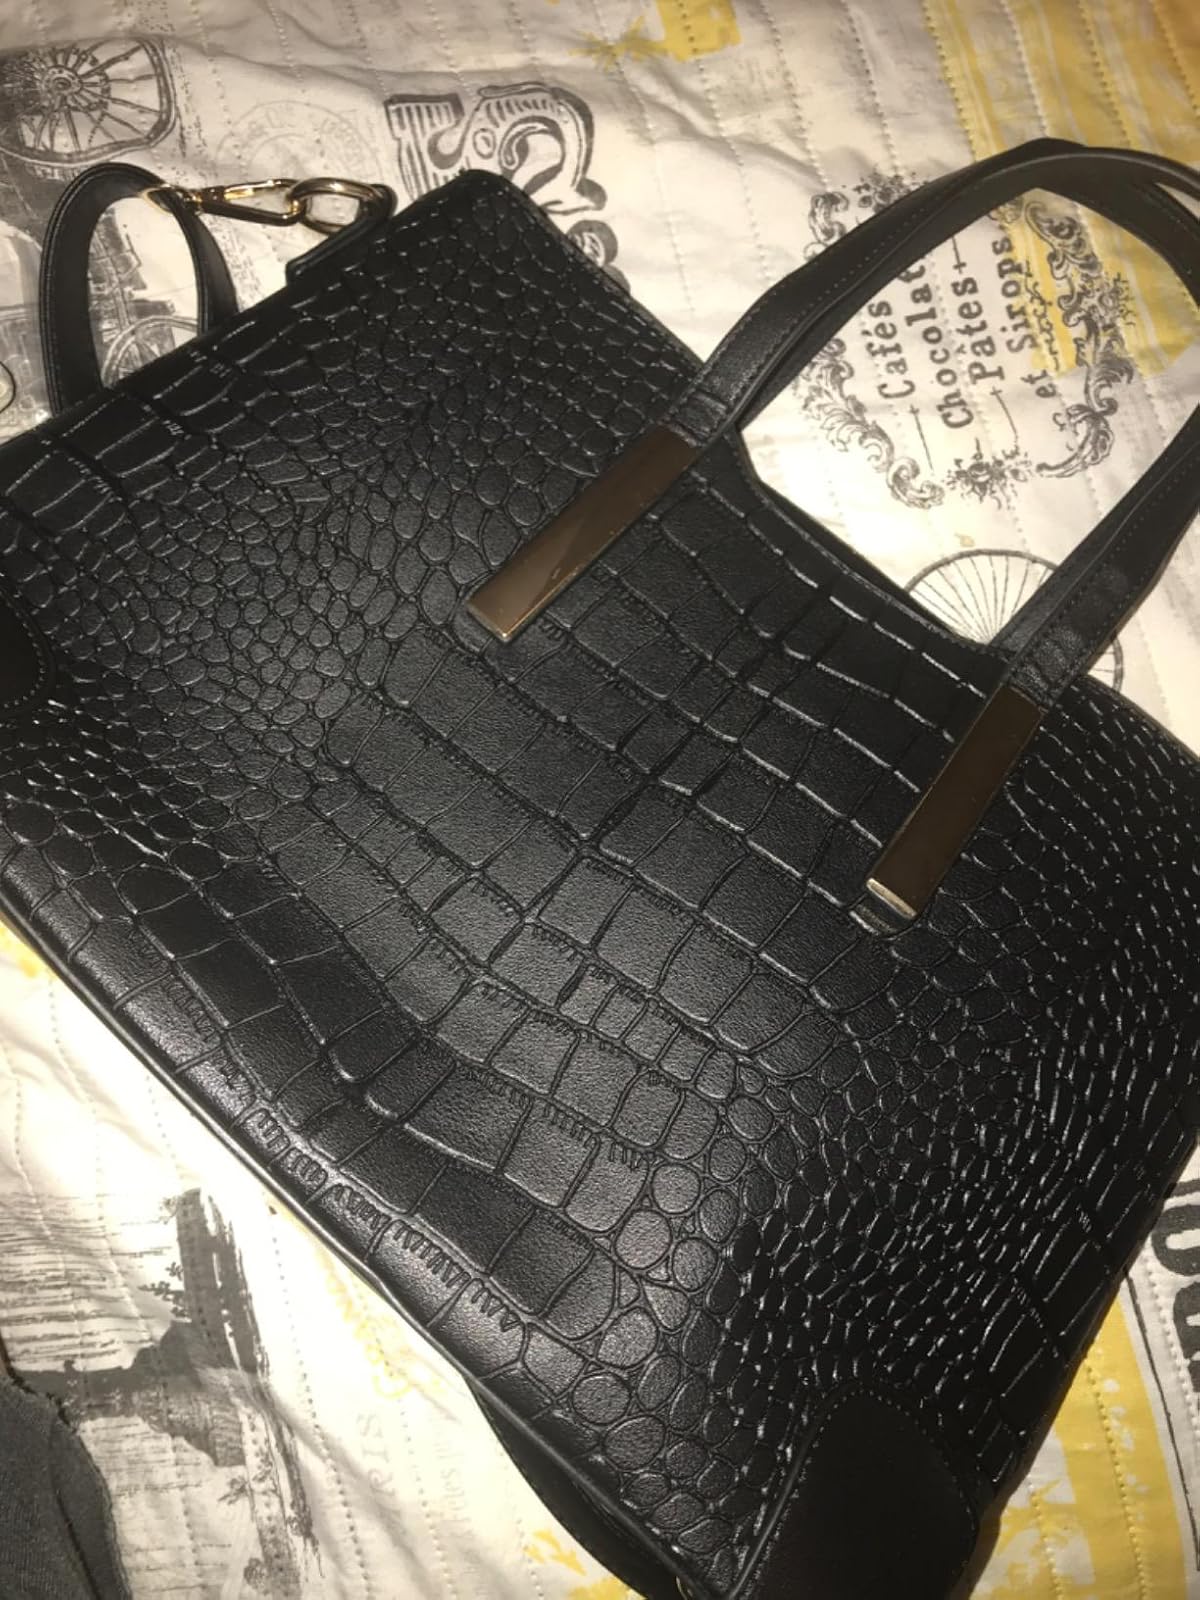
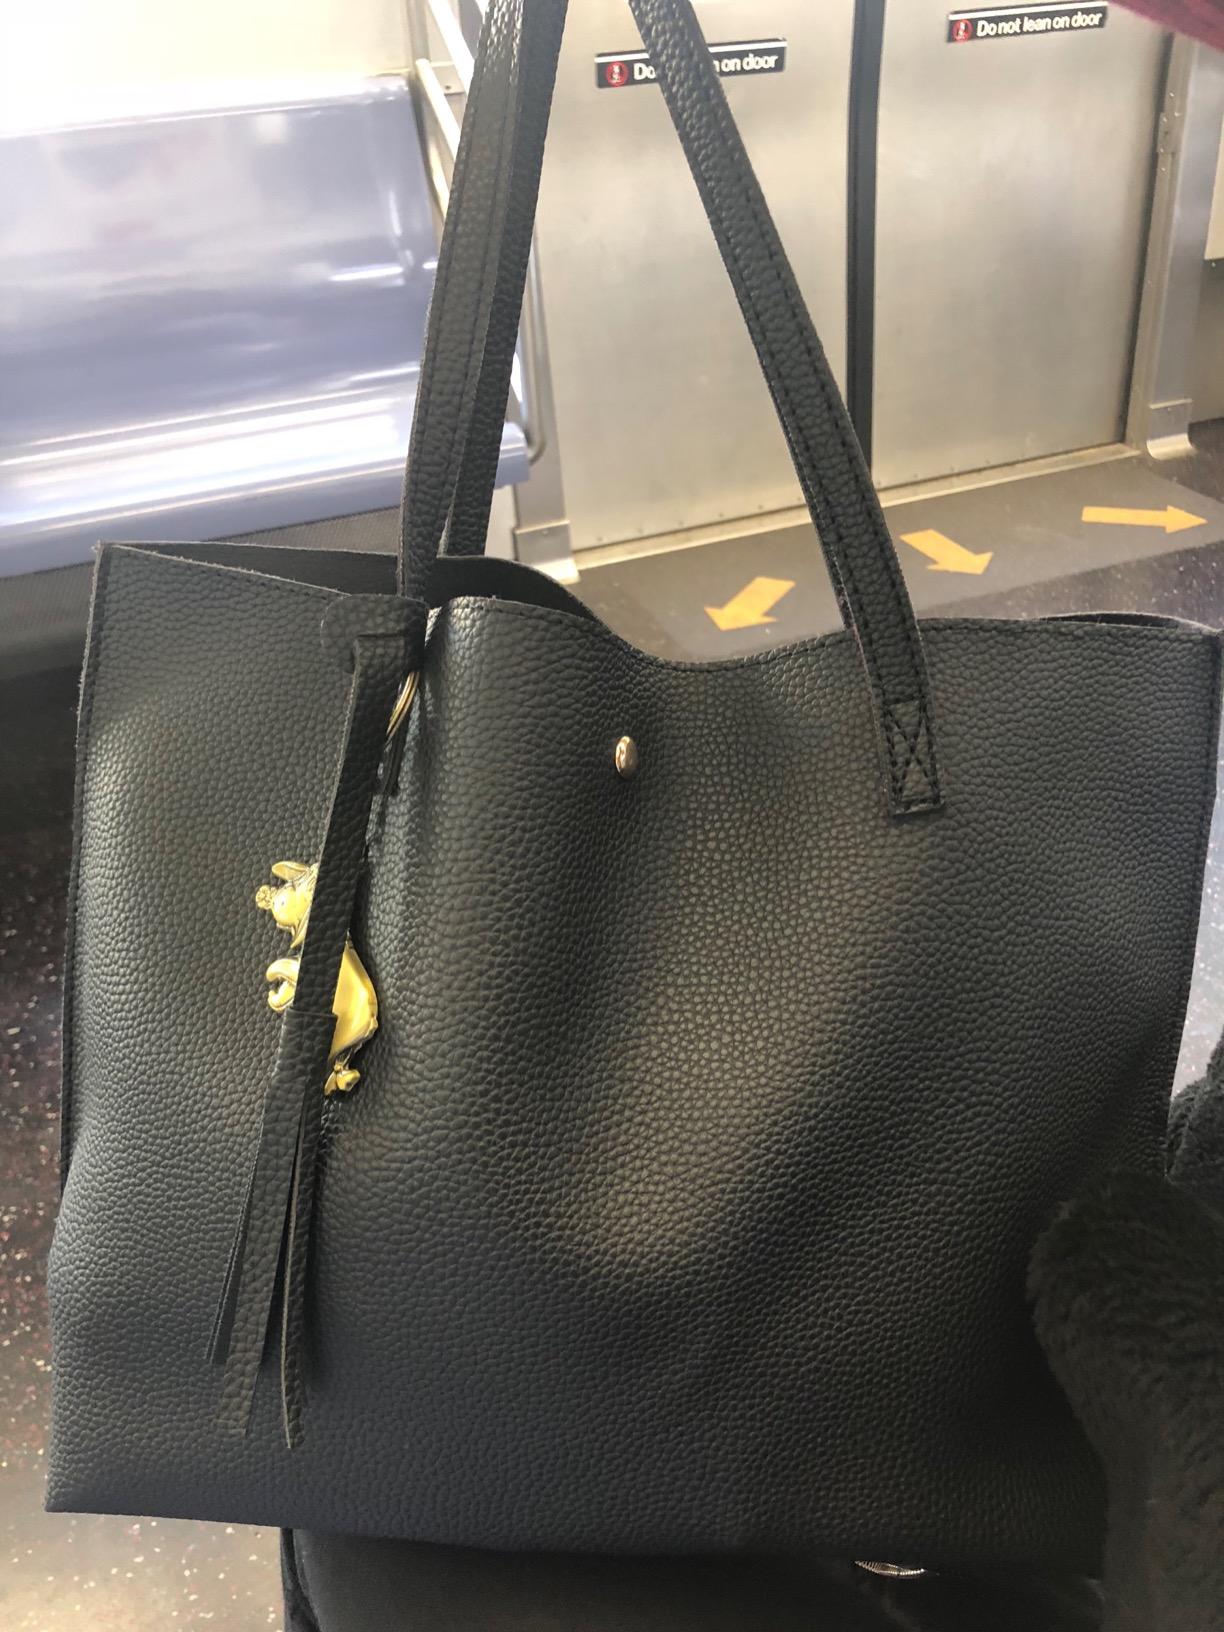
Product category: accessories_handbag
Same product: no